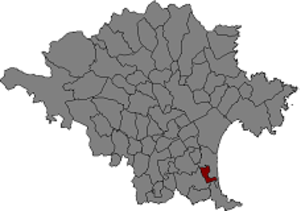
L'Armentera est une commune d'Espagne dans la communauté autonome de Catalogne, province de Gérone, de la comarque d'Alt Empordà.